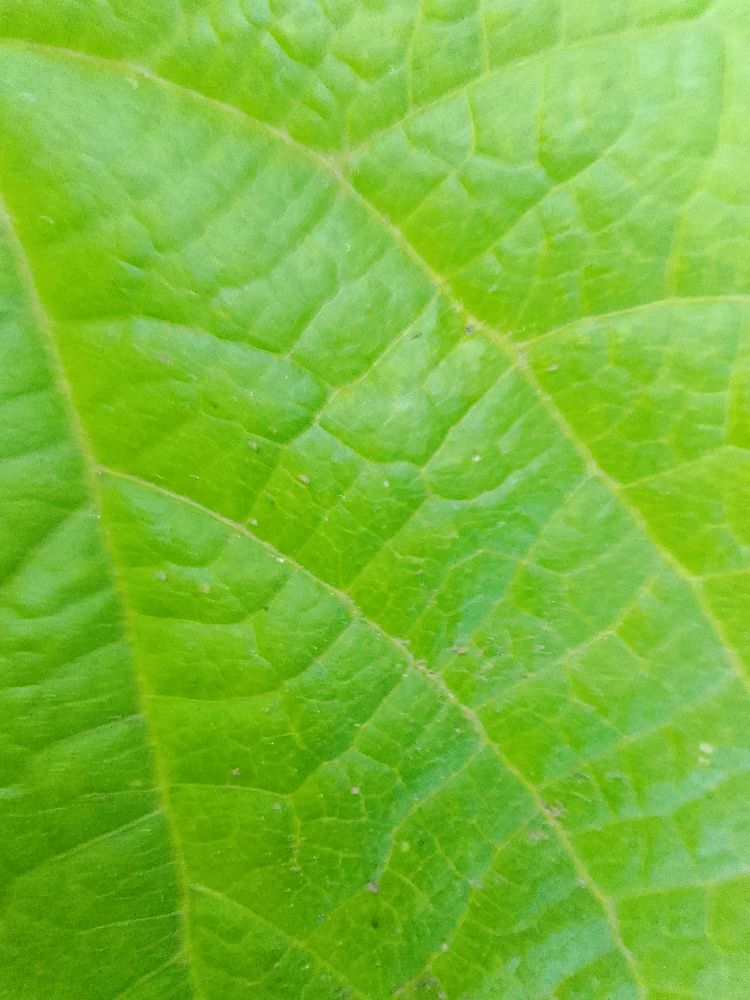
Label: healthy